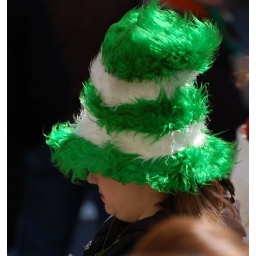
irish cat in the hat